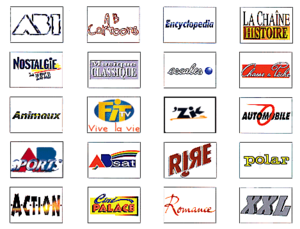
chaines ab sat 1998
AB Sat était un bouquet de télévision numérique présidé par Jean-Michel Fava et commercialisé en France, Belgique et Suisse. Il a été remplacé par Bis Télévisions.